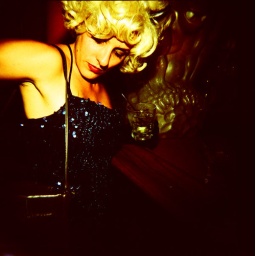
devil in a blue dress